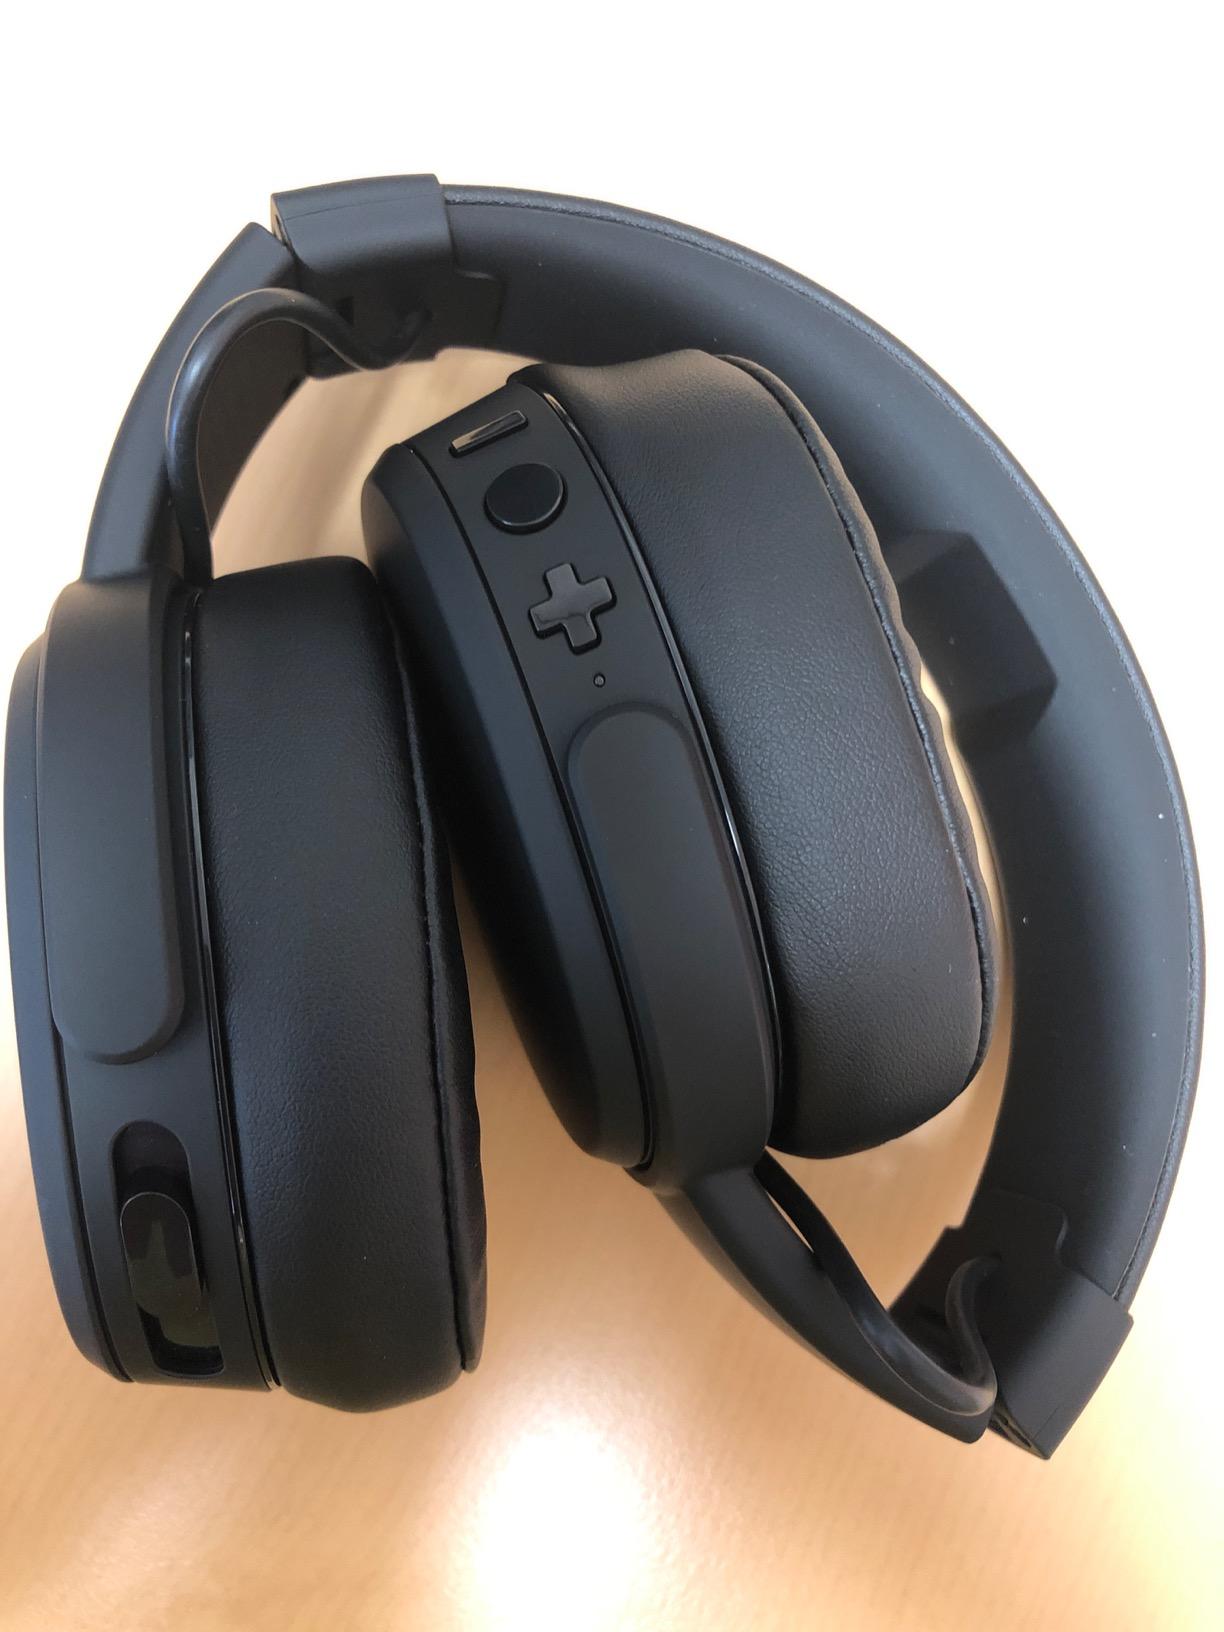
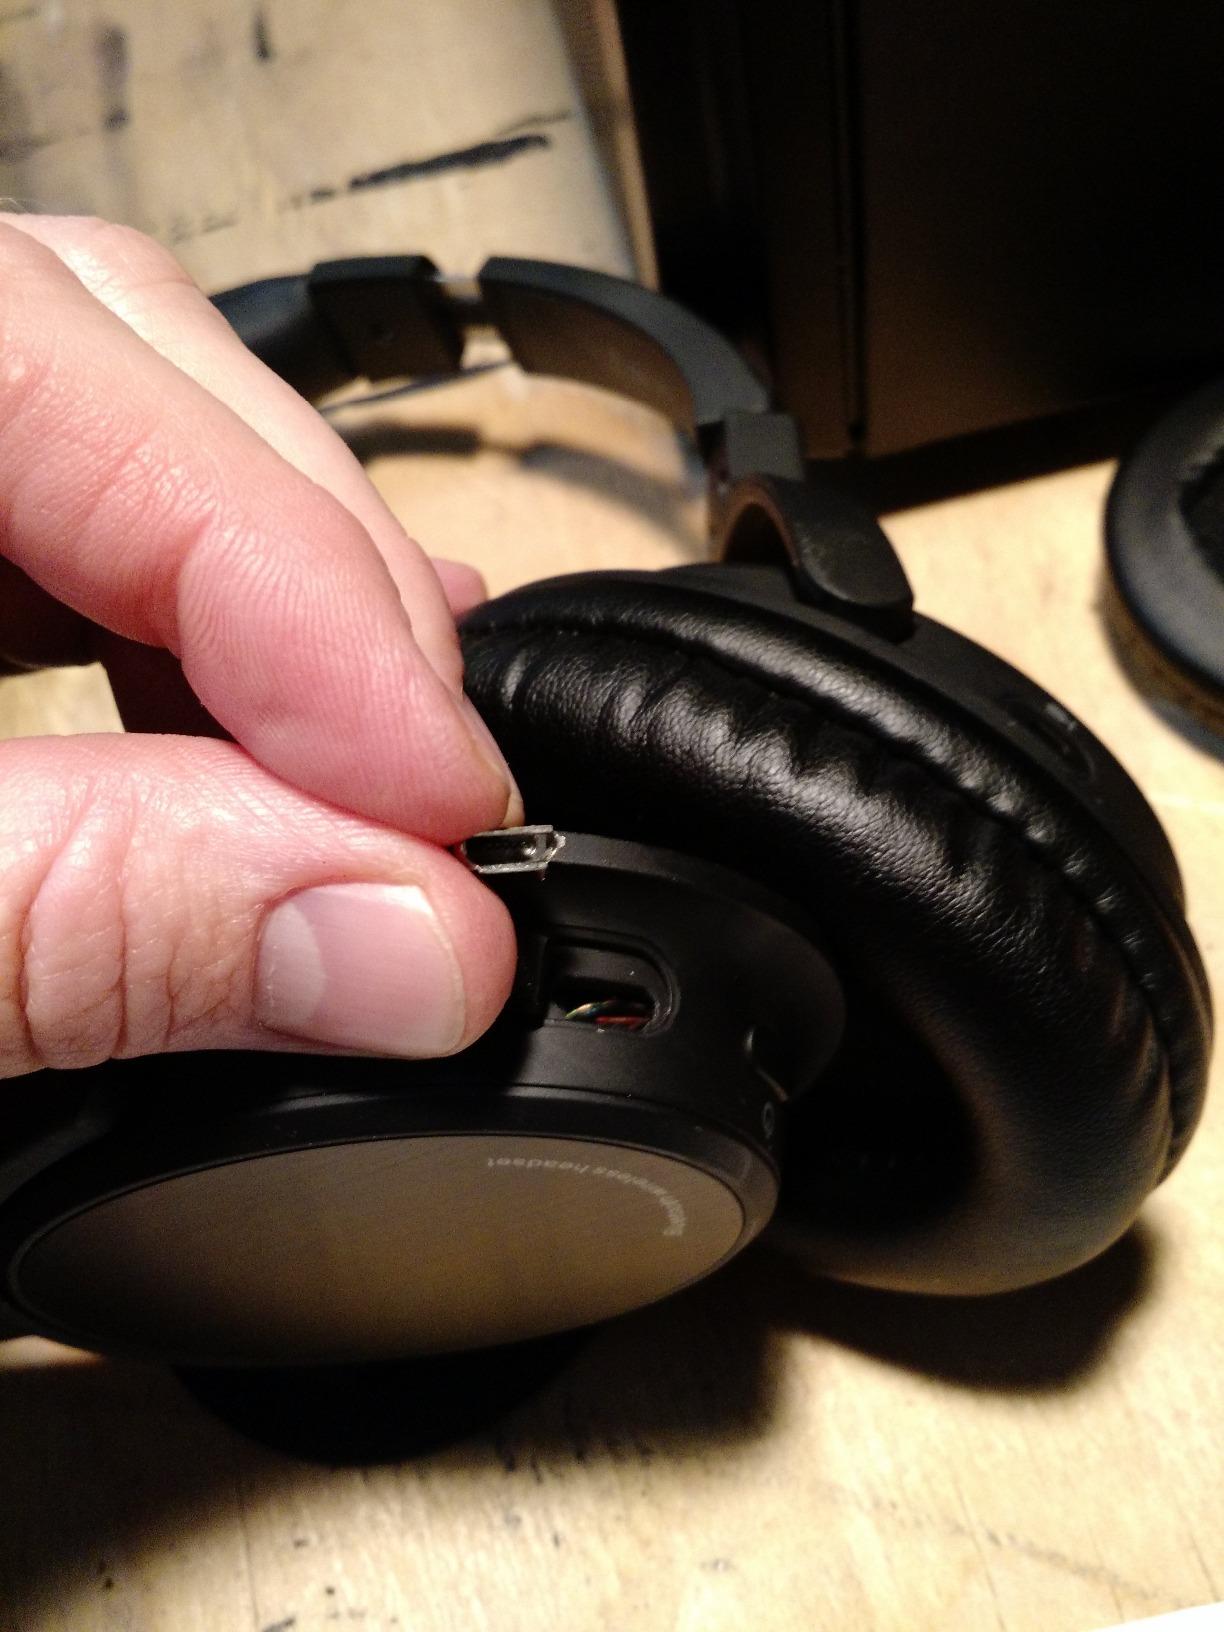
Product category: headphones
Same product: no